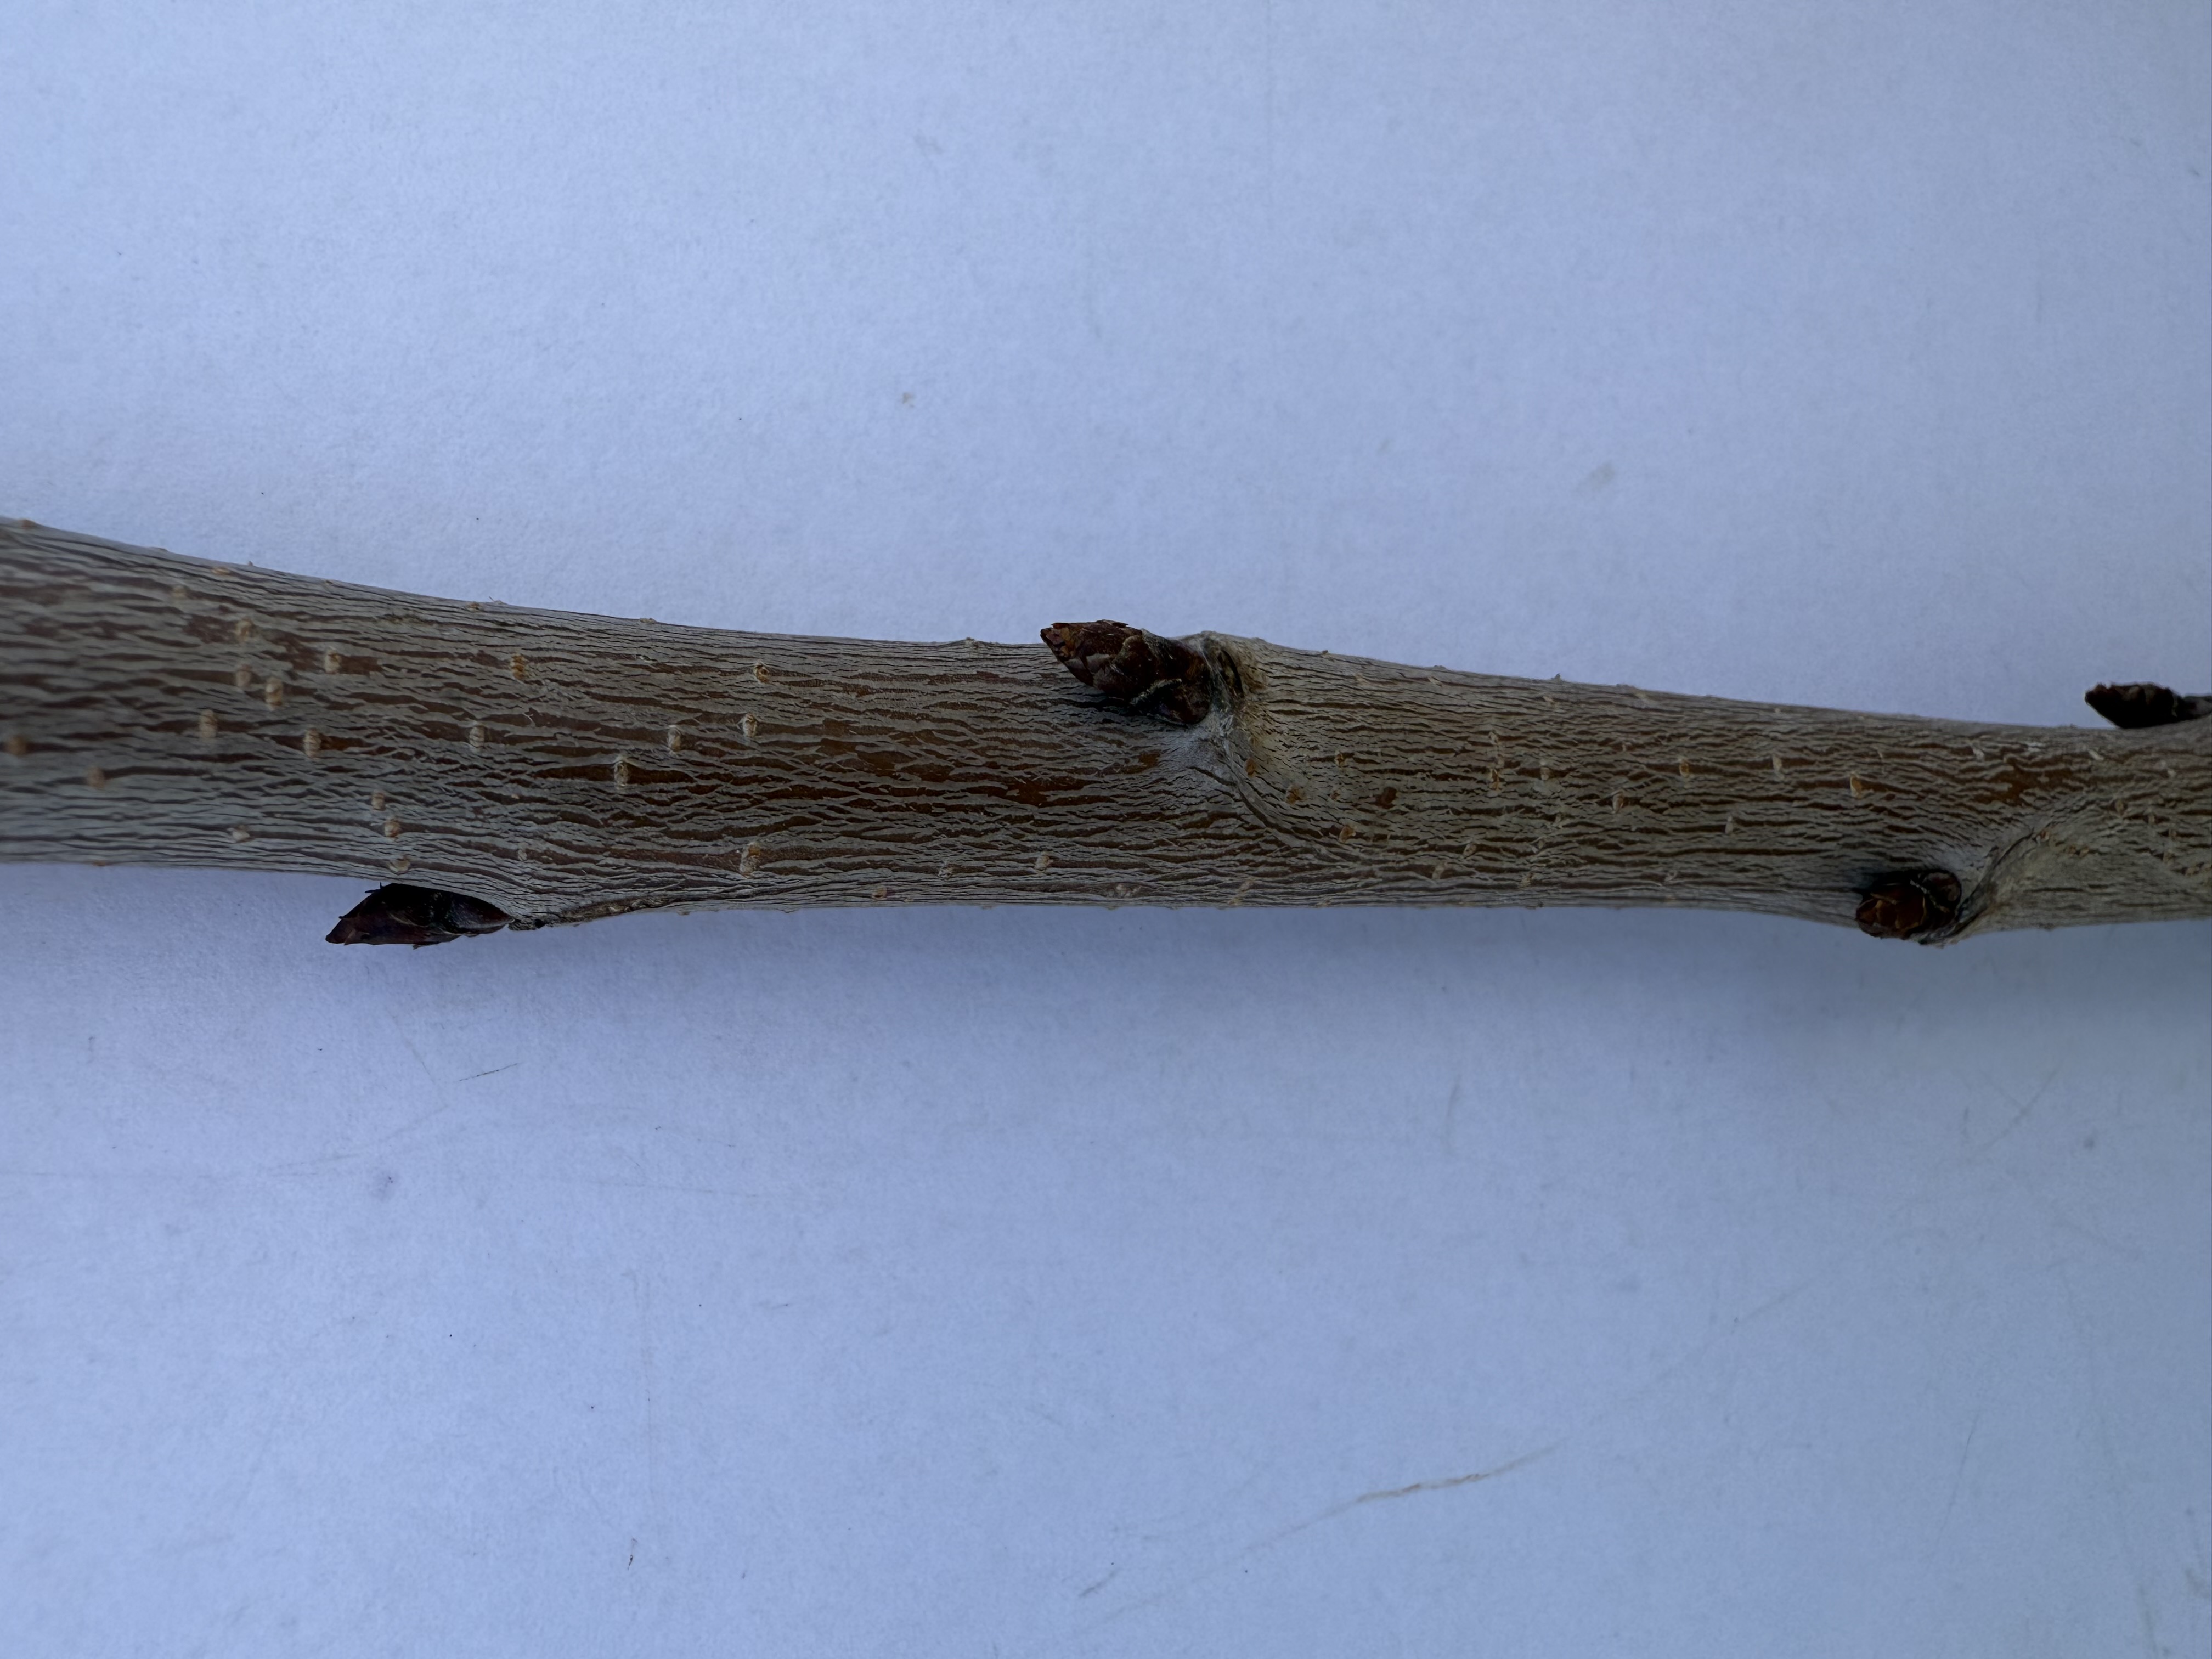
Variety: Napolyon Cherry